Faidiva of Toulouse

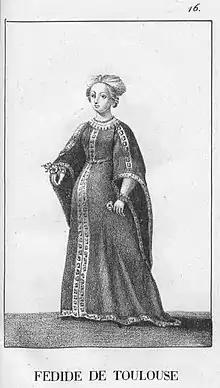
A full image of Faidiva of Toulouse

Faidiva of Toulouse (1133 – 1154) was a Countess Consort of Savoy by marriage to Humbert III, Count of Savoy, with the wedding occurring in 1151.